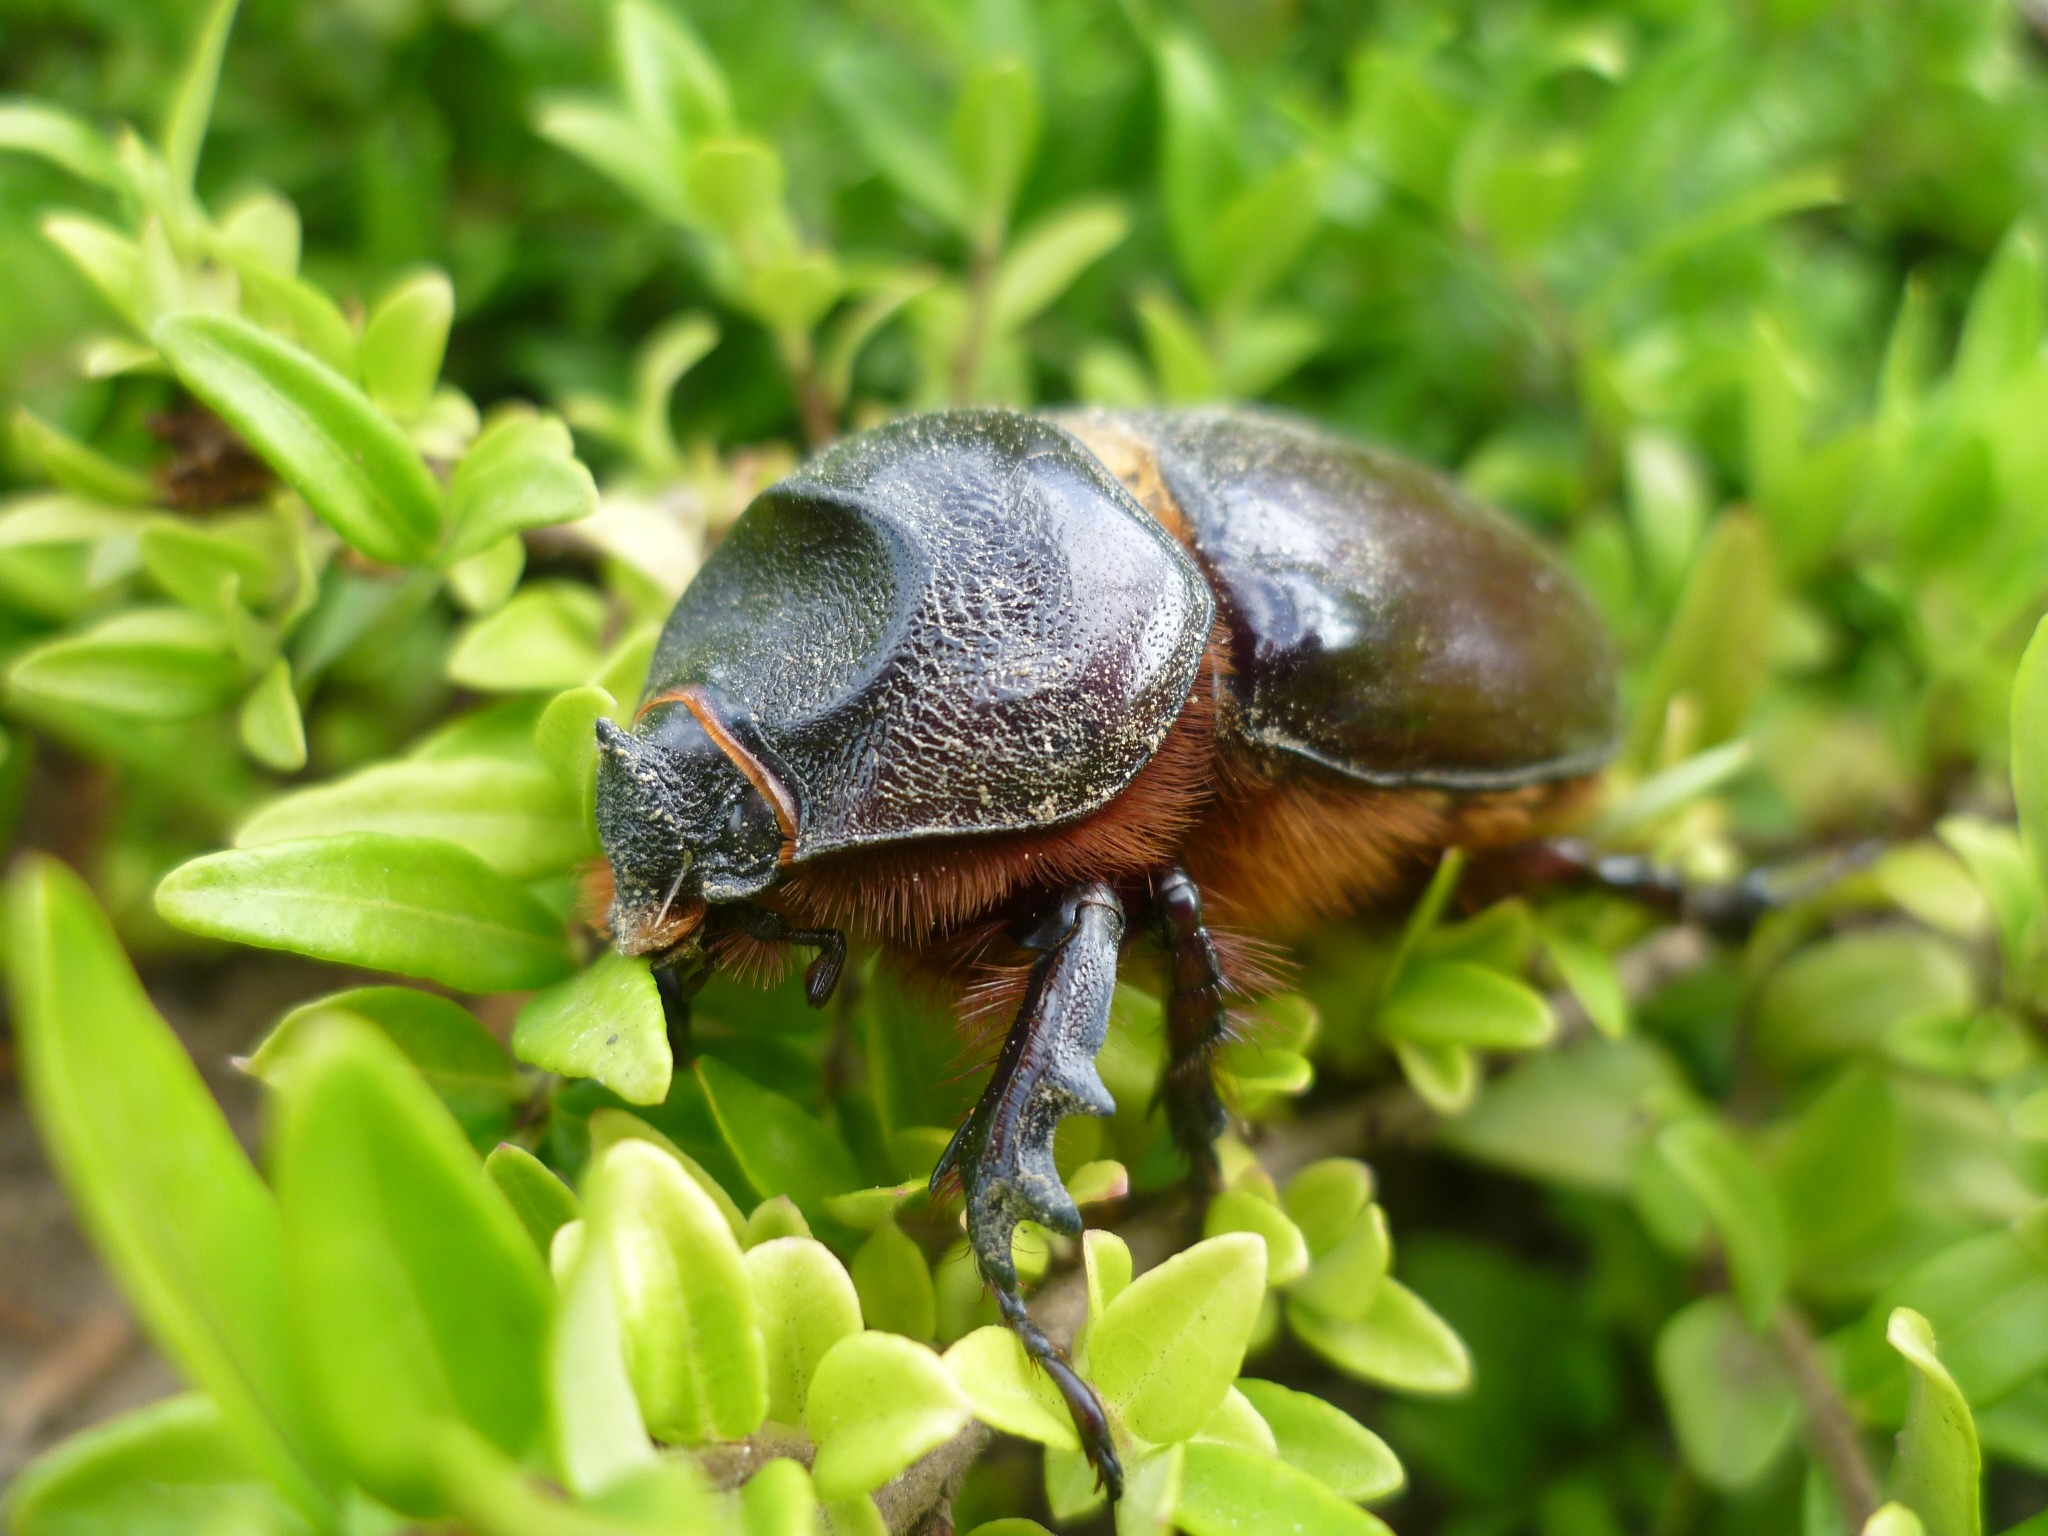
nature, forest, flower, green, insect, fauna, invertebrate, close up, beetle, weevil, macro photography, leaf beetle, dung beetle, scarabs, aggtelek hg, orrszarv bog r, heavy armor, gerg si marsh